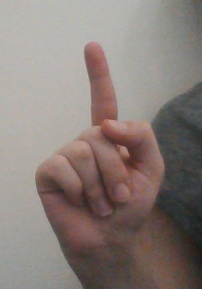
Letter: bb